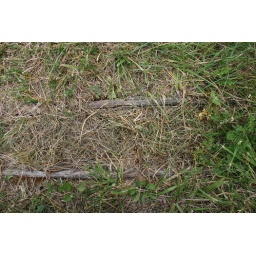
Here's an old wooden tie buried in the ground